Ron Villone

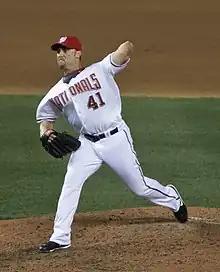
Villone with the Washington Nationals

Ronald Thomas Villone, Jr. (born January 16, 1970) is an American former Major League Baseball (MLB) left-handed relief pitcher and current minor league coach. Villone played for 12 teams in his career, tied for 3rd all time with pitcher Mike Morgan and outfielder Matt Stairs, and trailing only Octavio Dotel and Edwin Jackson.